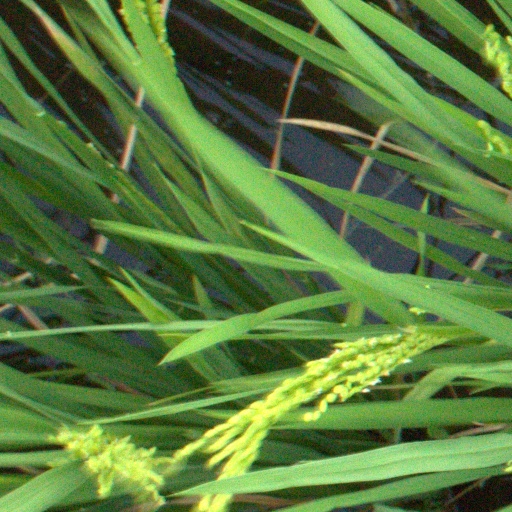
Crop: rice